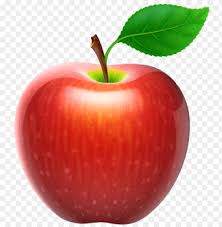
Label: Apple